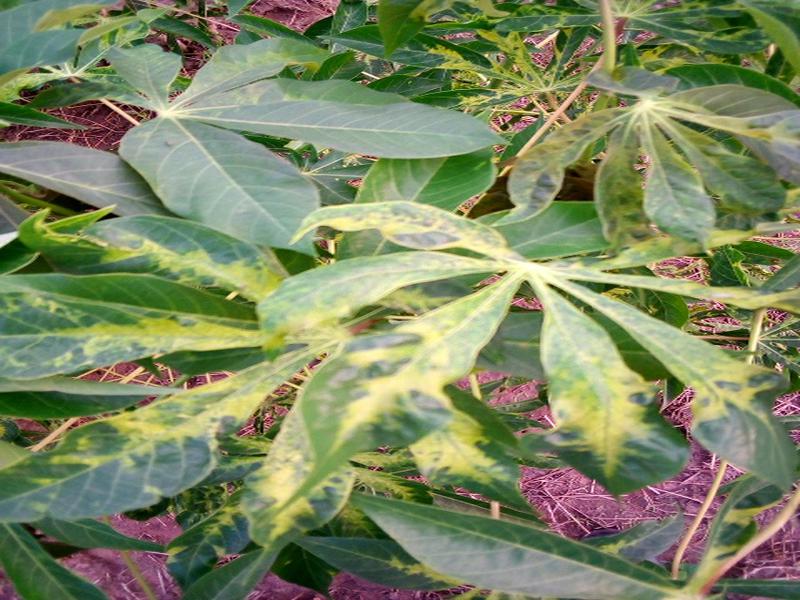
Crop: cassava
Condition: mosaic_disease